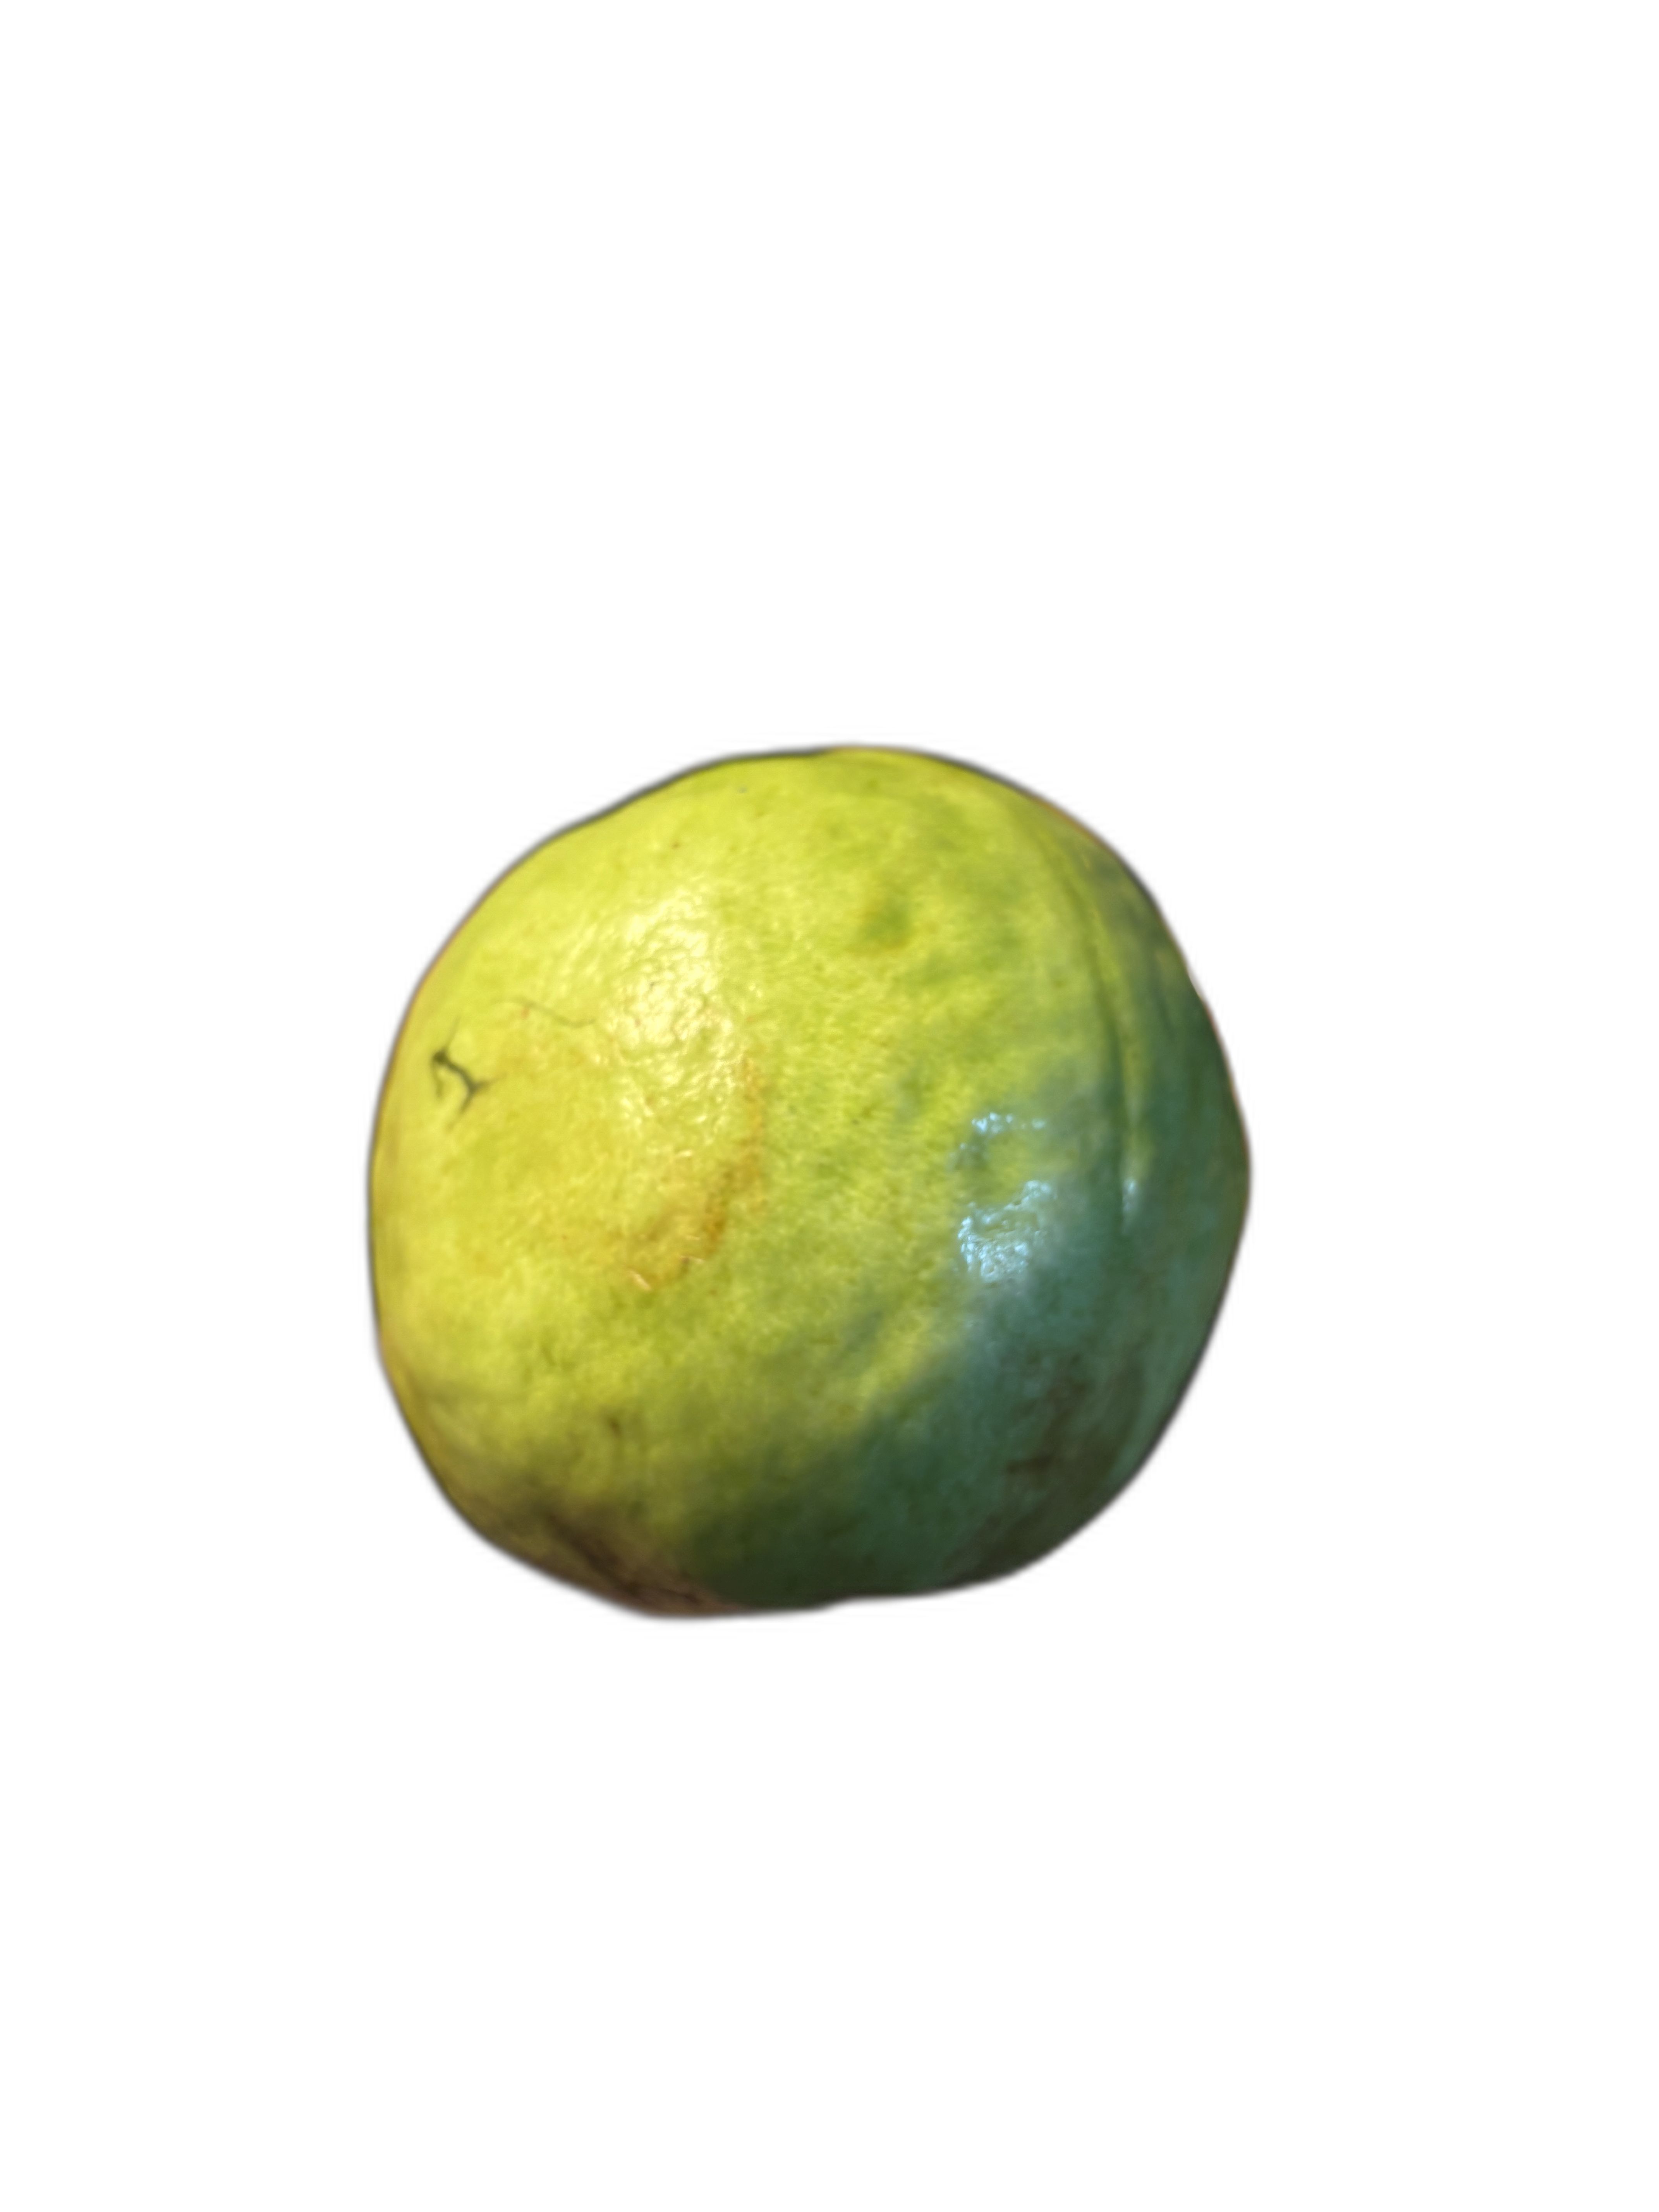
Plant part: fruit
Disease: Healthy